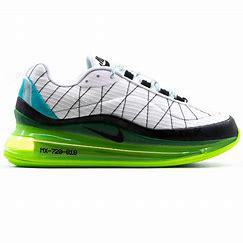
Brand: Nike
Model: MX 720 818